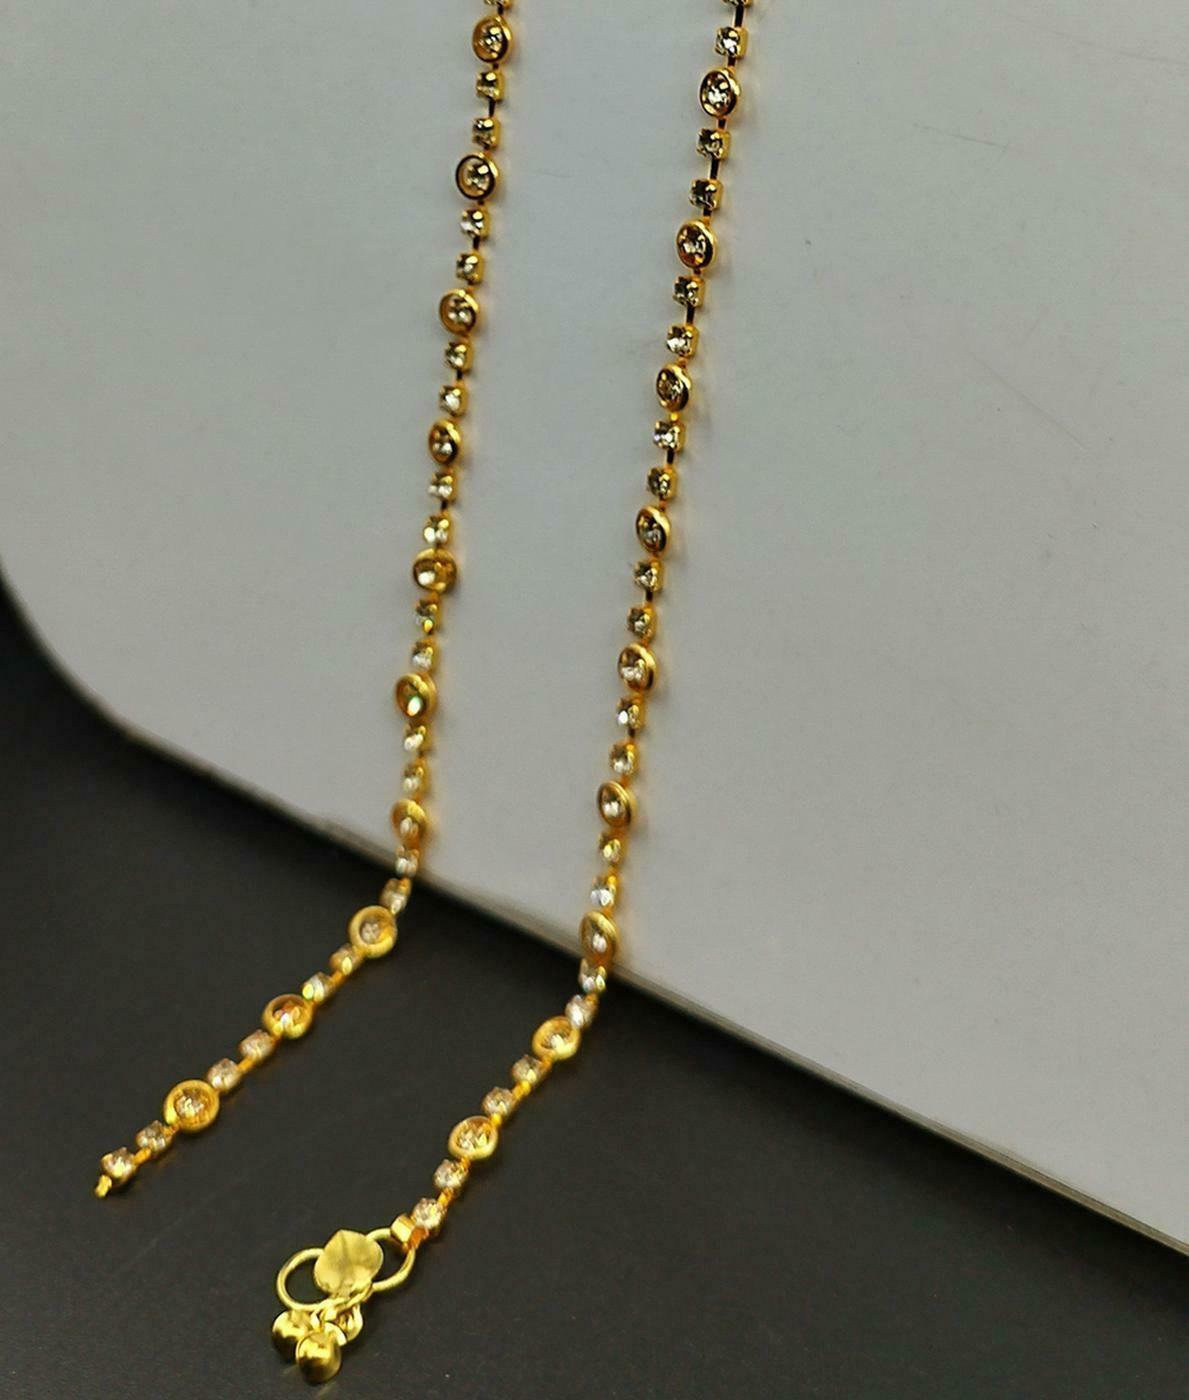
BR Ornaments A489 Alloy Anklet (Pack of 2)
Type: Anklet
Brand: BR Ornaments
Price: Rs. 230
 This silver anklet looks good with all indian outfitsor traditional outfits suitable girls and women of all ages. grab this pair of anklets, you will feel stylish ankle and shining silver anklet will make beautiful, you must buy the sns traders anklets you will never go wrong with the latest design, fancy anklets in silver jewellery.